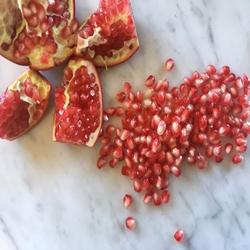
Label: Pomegranate